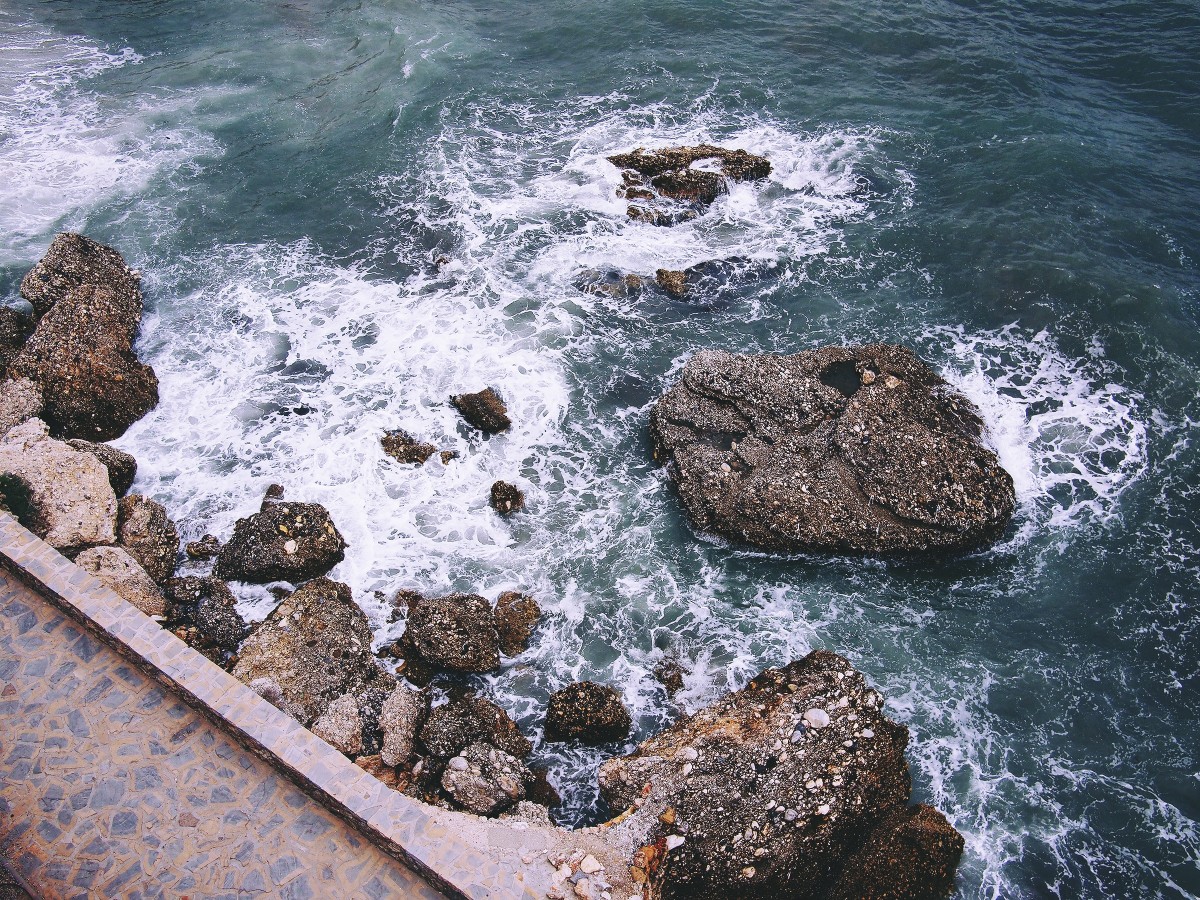
Tags: coast, water, rock, ocean, shore, wave, rapid